Describe the emotion expressed in this image:  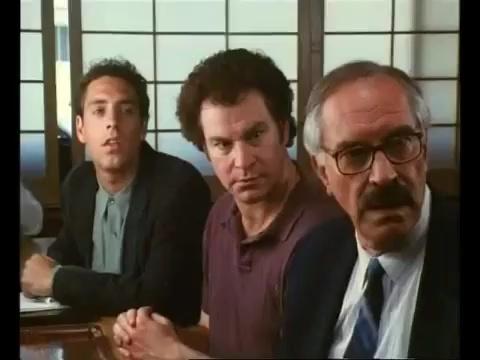
This person displays Pain, valence and arousal with low intensity.